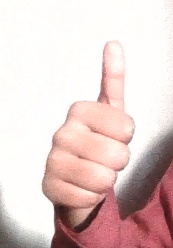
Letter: aleff